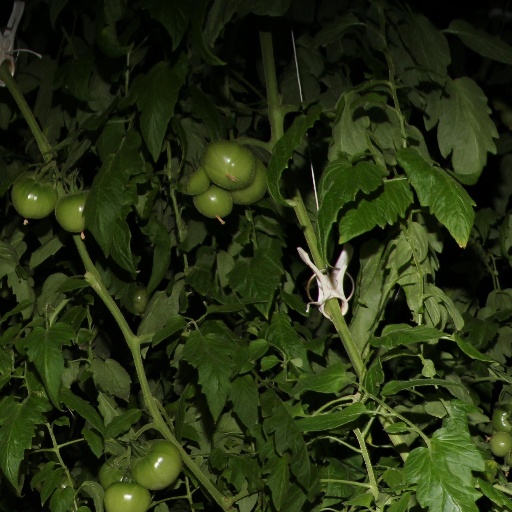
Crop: tomato